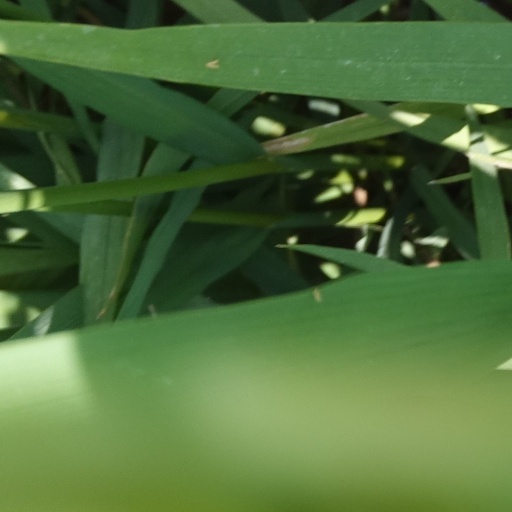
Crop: rice